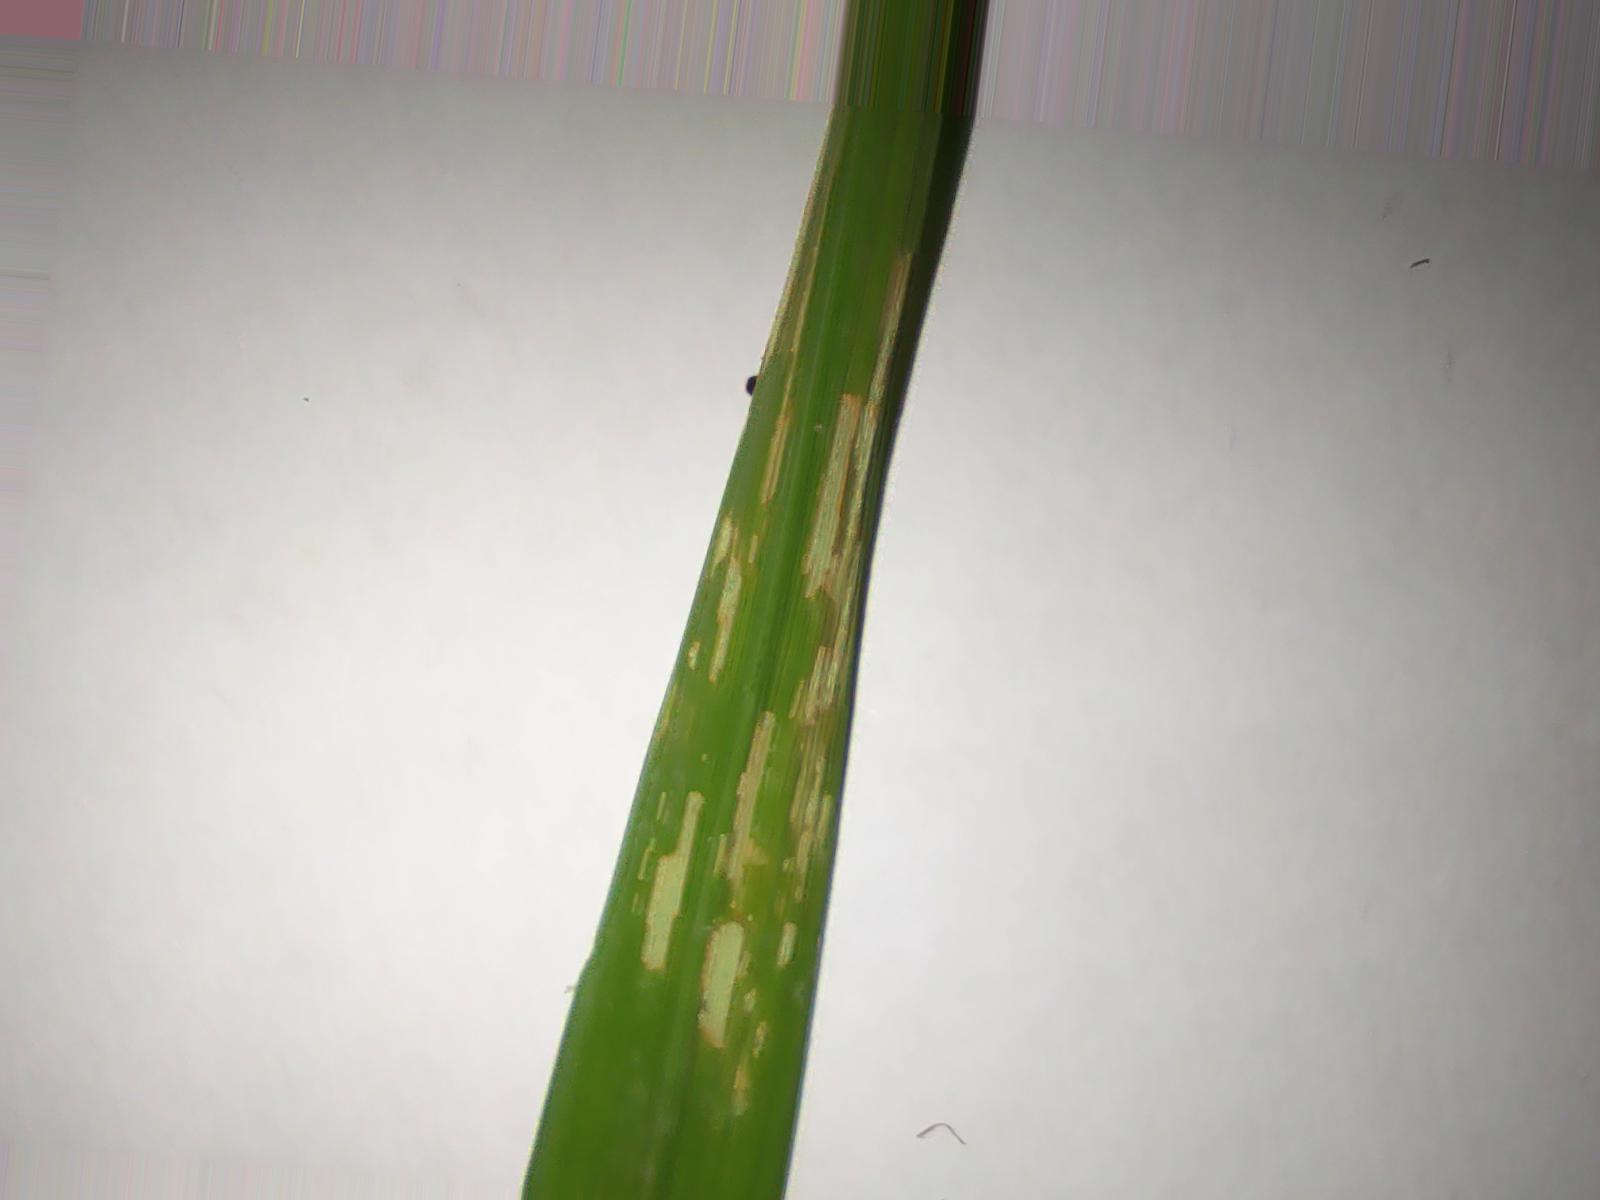
Nhãn: Sâu gai ( Hispa )